Flag of Austria

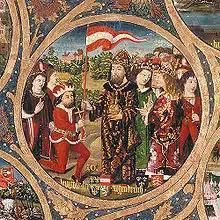
Duke Leopold V (left of centre, kneeling) receiving the red-white-red banner from Emperor Henry VI, from the Babenberger Stammbaum, Klosterneuburg Monastery,

The flag traces back to the Babenberg dynasty, a silver band on a red field (in heraldry: "Gules a fess Argent"). The origin of the "Bindenschild" has not been conclusively established; it possibly derived from the Styrian margraves of the Otakar noble family, who themselves may have adopted the colours from the descendants of the Carinthian duke Adalbero (ruled 1011–1035), a scion of the House of Eppenstein extinct in 1122. However, the Babenberg margrave Leopold III of Austria (1095–1136) had already been depicted with a triband shield in 1105.